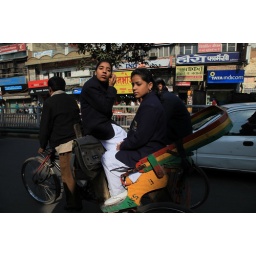
school girl in school bus